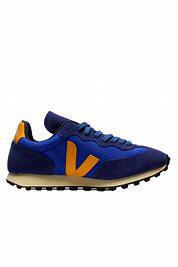
Brand: Veja
Model: RIO Branco